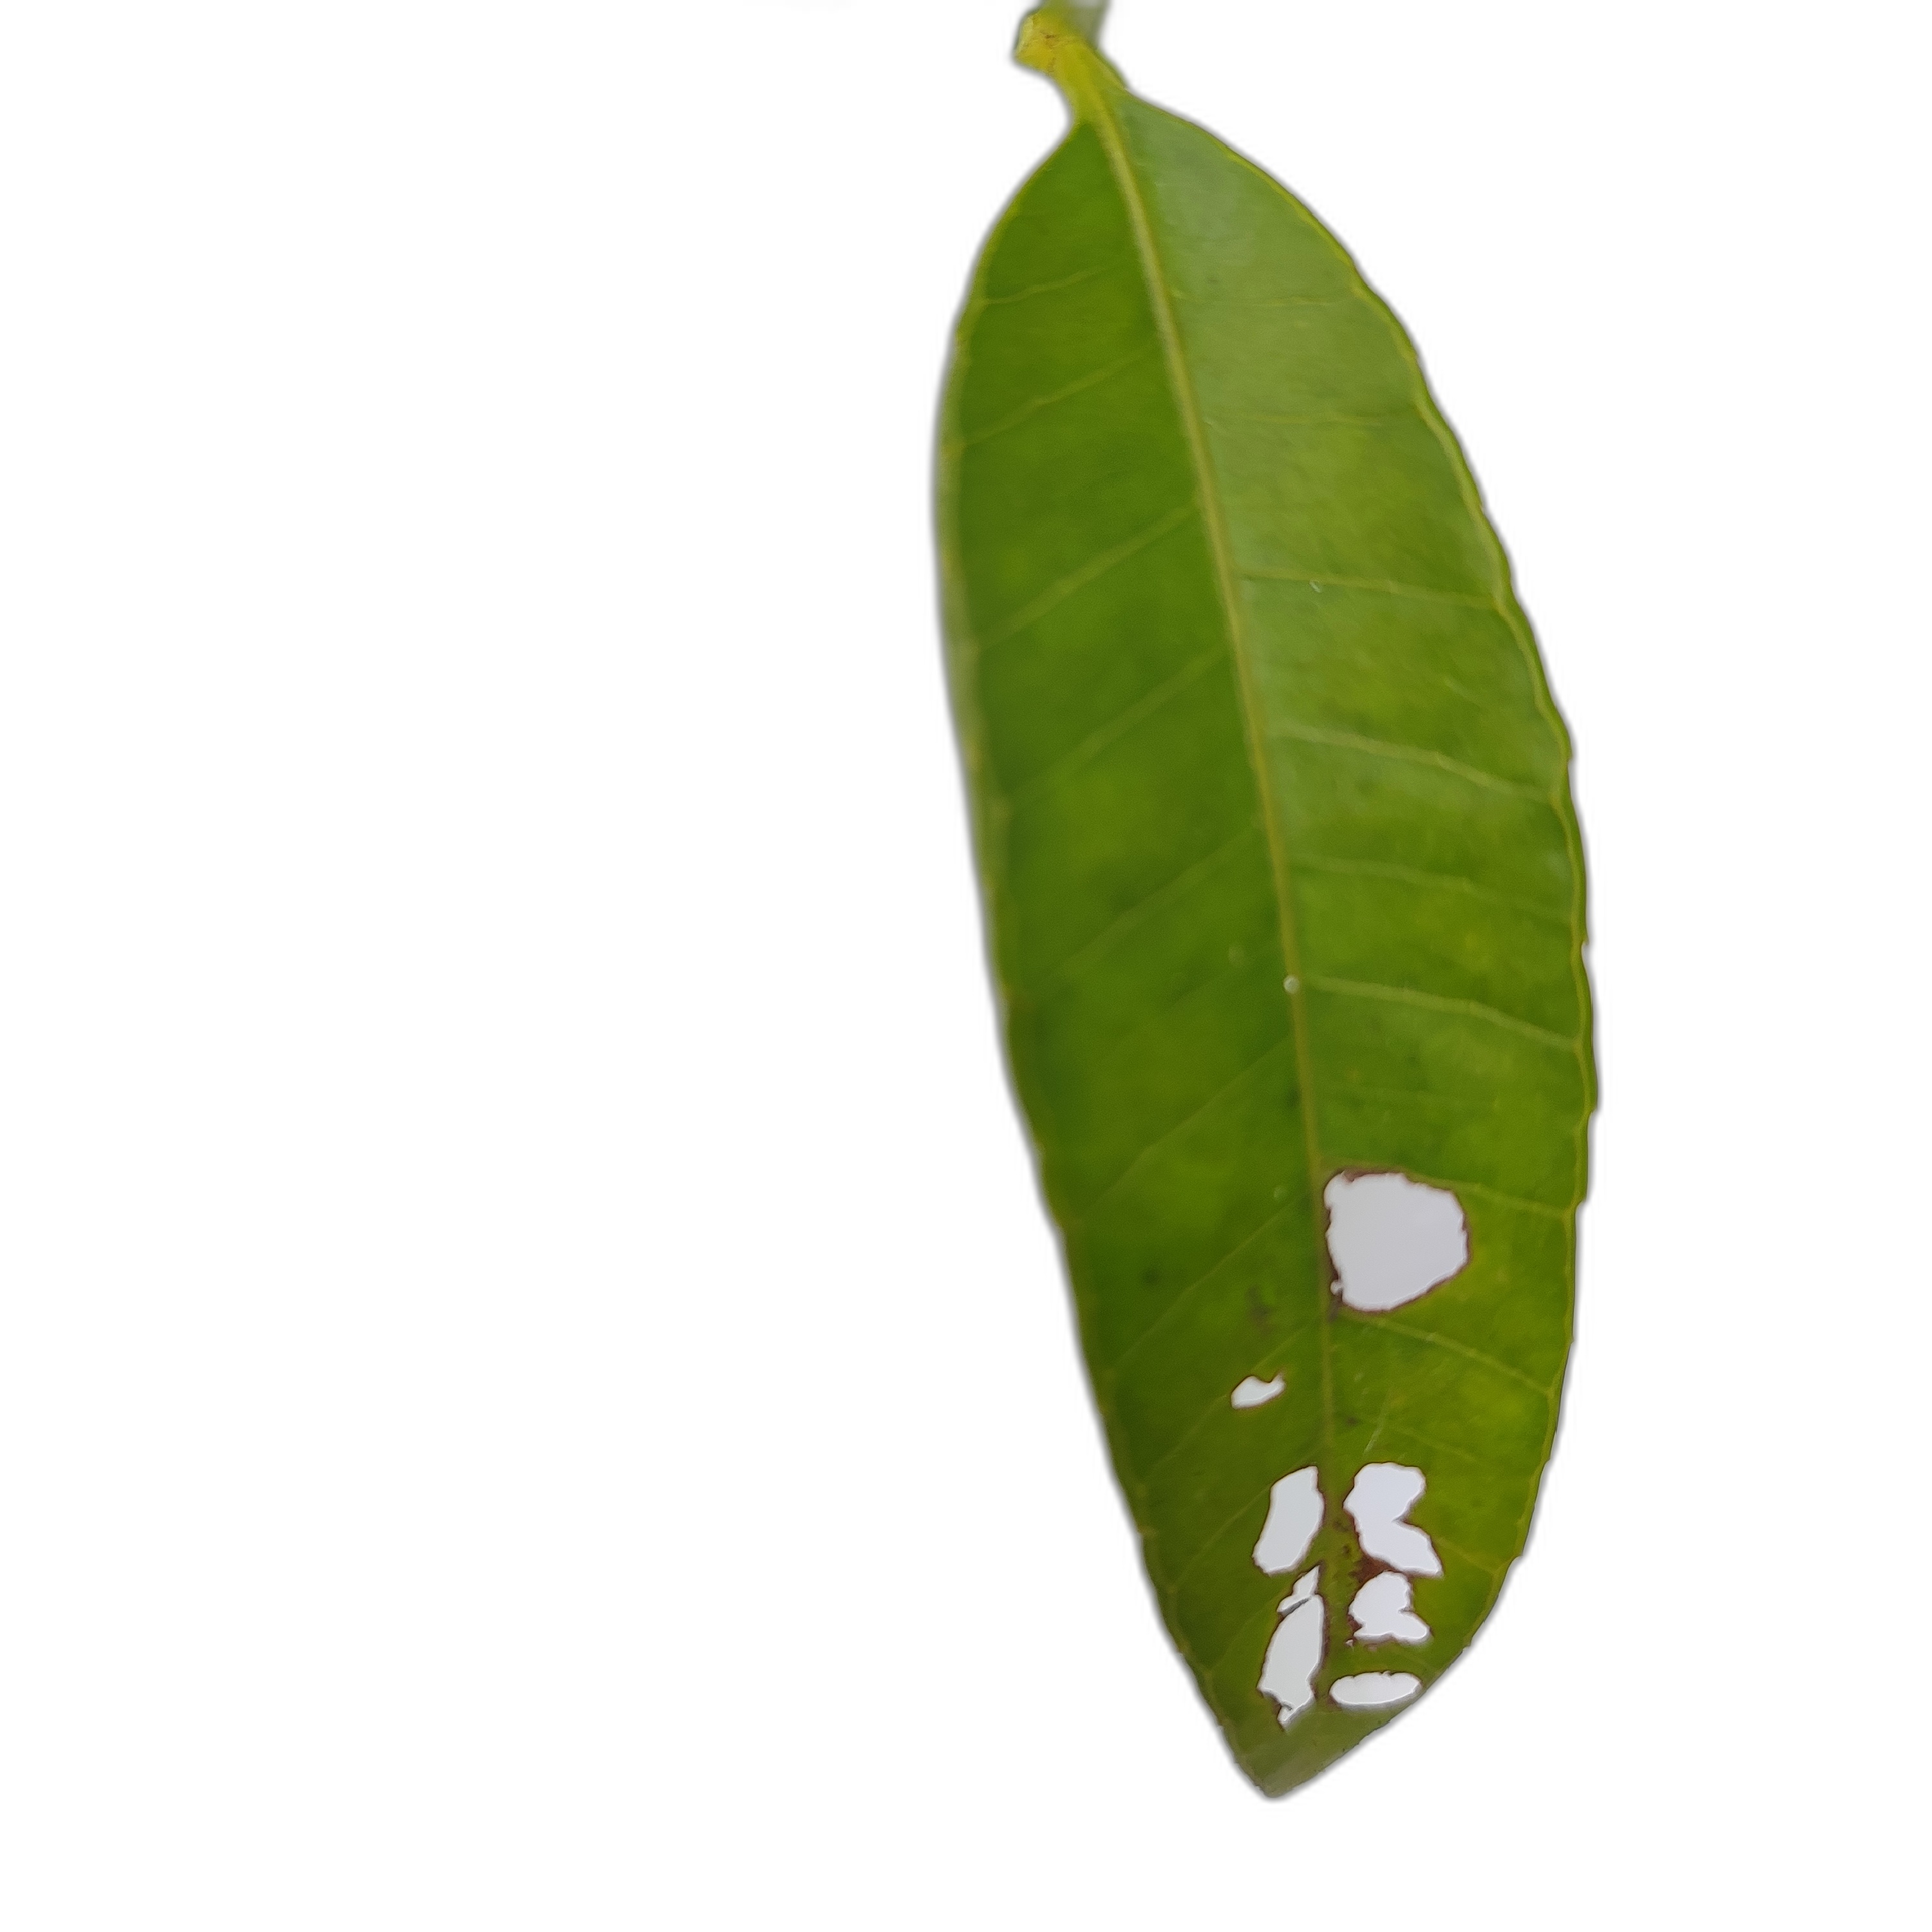
Label: not_healthy